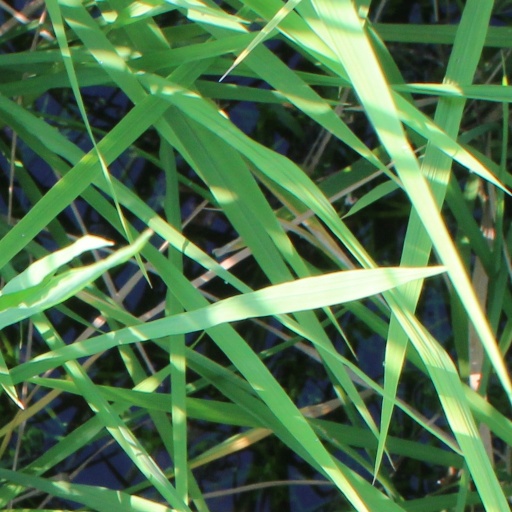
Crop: rice